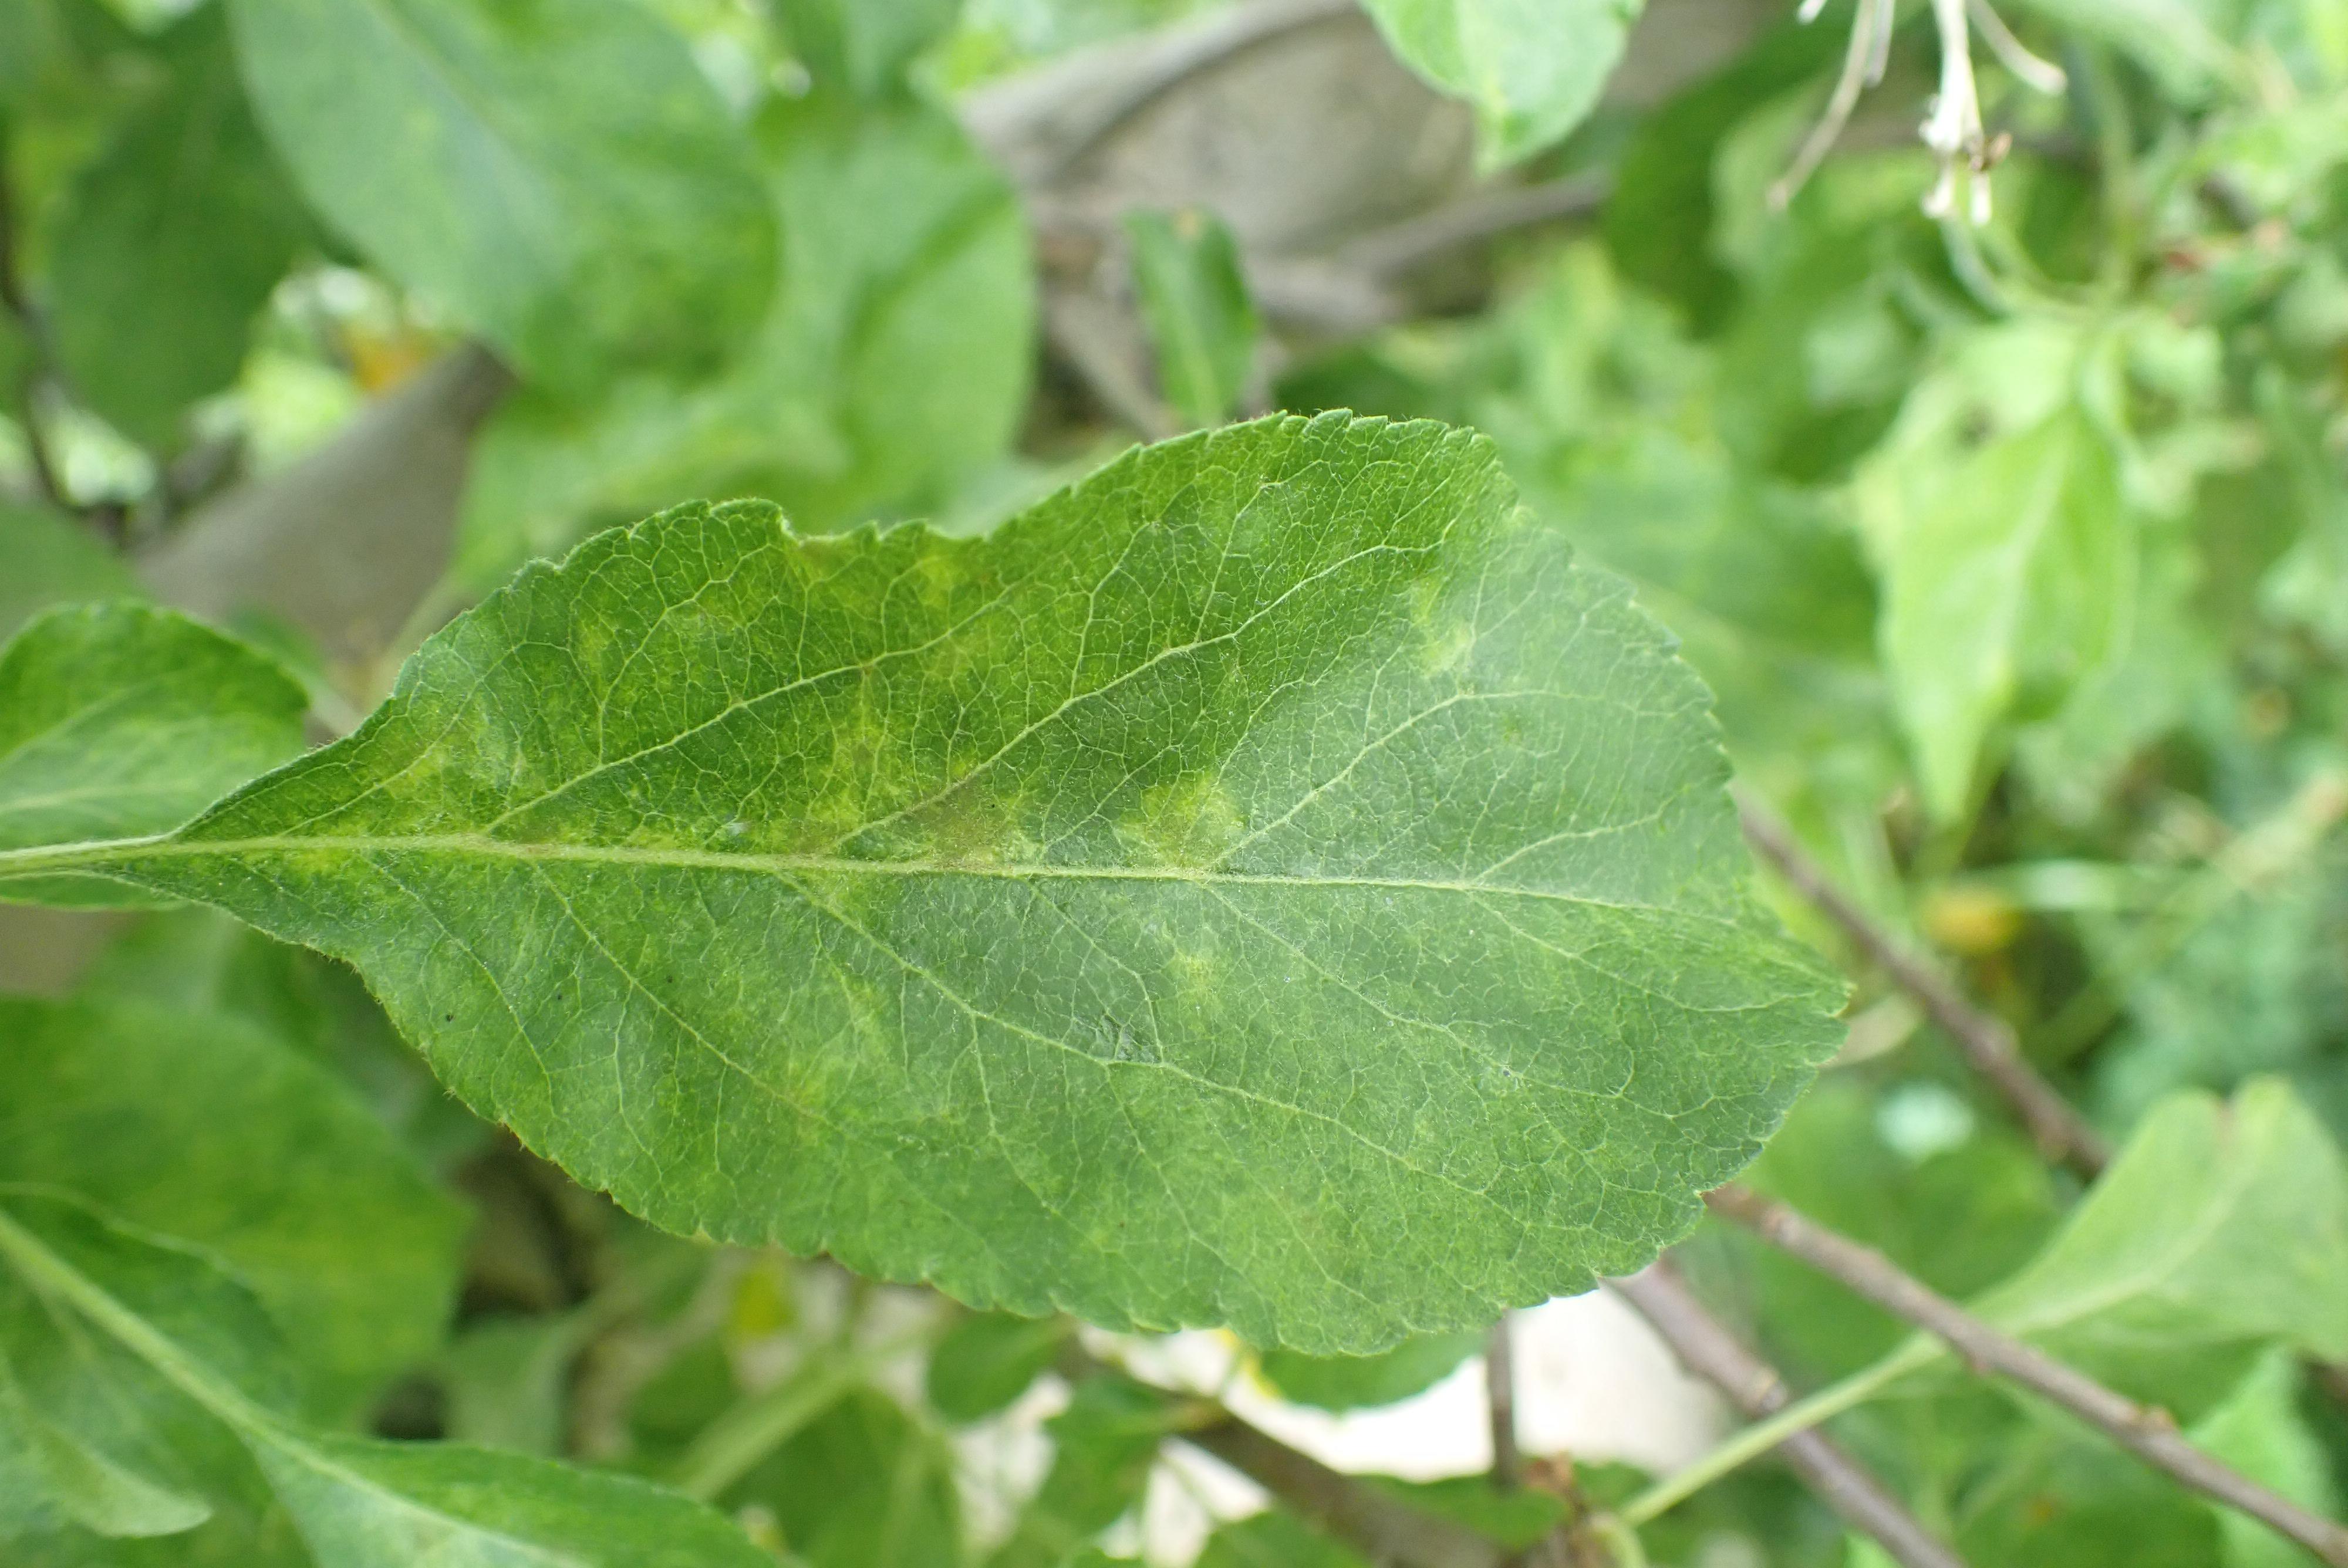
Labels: scab